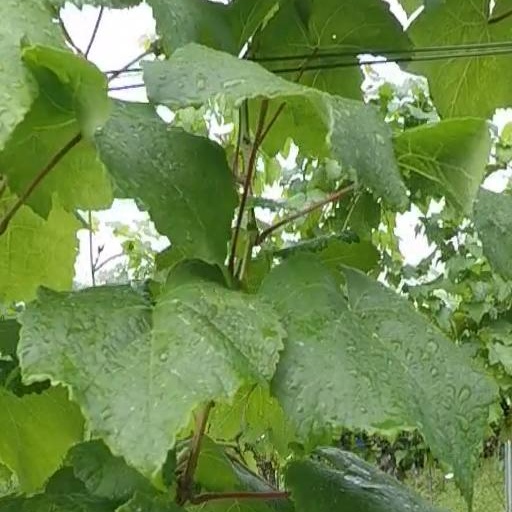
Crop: grape